Luke Hawx

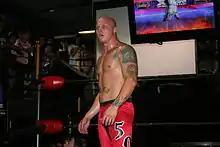
Hawx at XPW's 10 Year Anniversary in August 2009

When XPW folded in early 2003, Hawxhurst changed his ring name to Luke Hawx and also adopted a more traditional ring attire before resuming work on the independent circuit for various promotions, including Total Nonstop Action Wrestling, Ring of Honor, Combat Zone Wrestling, and NWA Wildside.